John Cranley

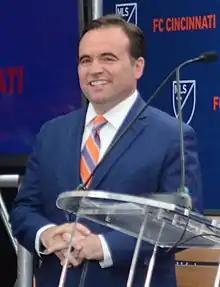
Cranley at an FC Cincinnati event in 2018

John Joseph Cranley (born February 28, 1974) is an American lawyer and politician who served as the 69th Mayor of Cincinnati, Ohio from 2013 to 2022. A member of the Democratic Party, he was a member of the Cincinnati City Council and a partner of City Lights Development. Cranley is a graduate of Harvard Law School and Harvard Divinity School and co-founder of the Ohio Innocence Project at the University of Cincinnati College of Law. Before his election as mayor, he was an attorney with the law firm of Keating Muething & Klekamp. He was a candidate for the Democratic Party's nomination in the 2022 Ohio gubernatorial election, losing the primary to former Dayton, Ohio mayor Nan Whaley.